Emmett Till and Mamie Till-Mobley National Monument

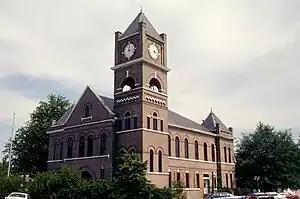
Tallahatchie County Courthouse, the site of the September 1955 trial and acquittal

The Emmett Till and Mamie Till-Mobley National Monument is a United States national monument that honors Emmett Till, a 14-year-old African American teenager who was abducted, tortured, and lynched in Mississippi in 1955, and his mother, Mamie Till, who became an advocate in the Civil Rights Movement. The monument includes three sites, one in Illinois and two in Mississippi, with a total area of . The monument is managed by the National Park Service and was established by President Joe Biden on July 25, 2023, which would have been Emmett Till's 82nd birthday.